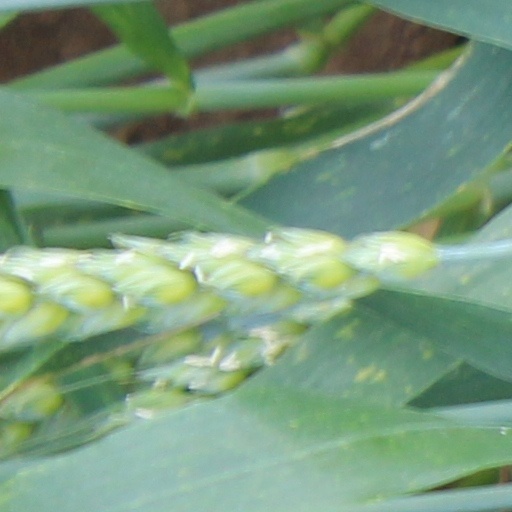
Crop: wheat